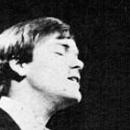
Age: 23